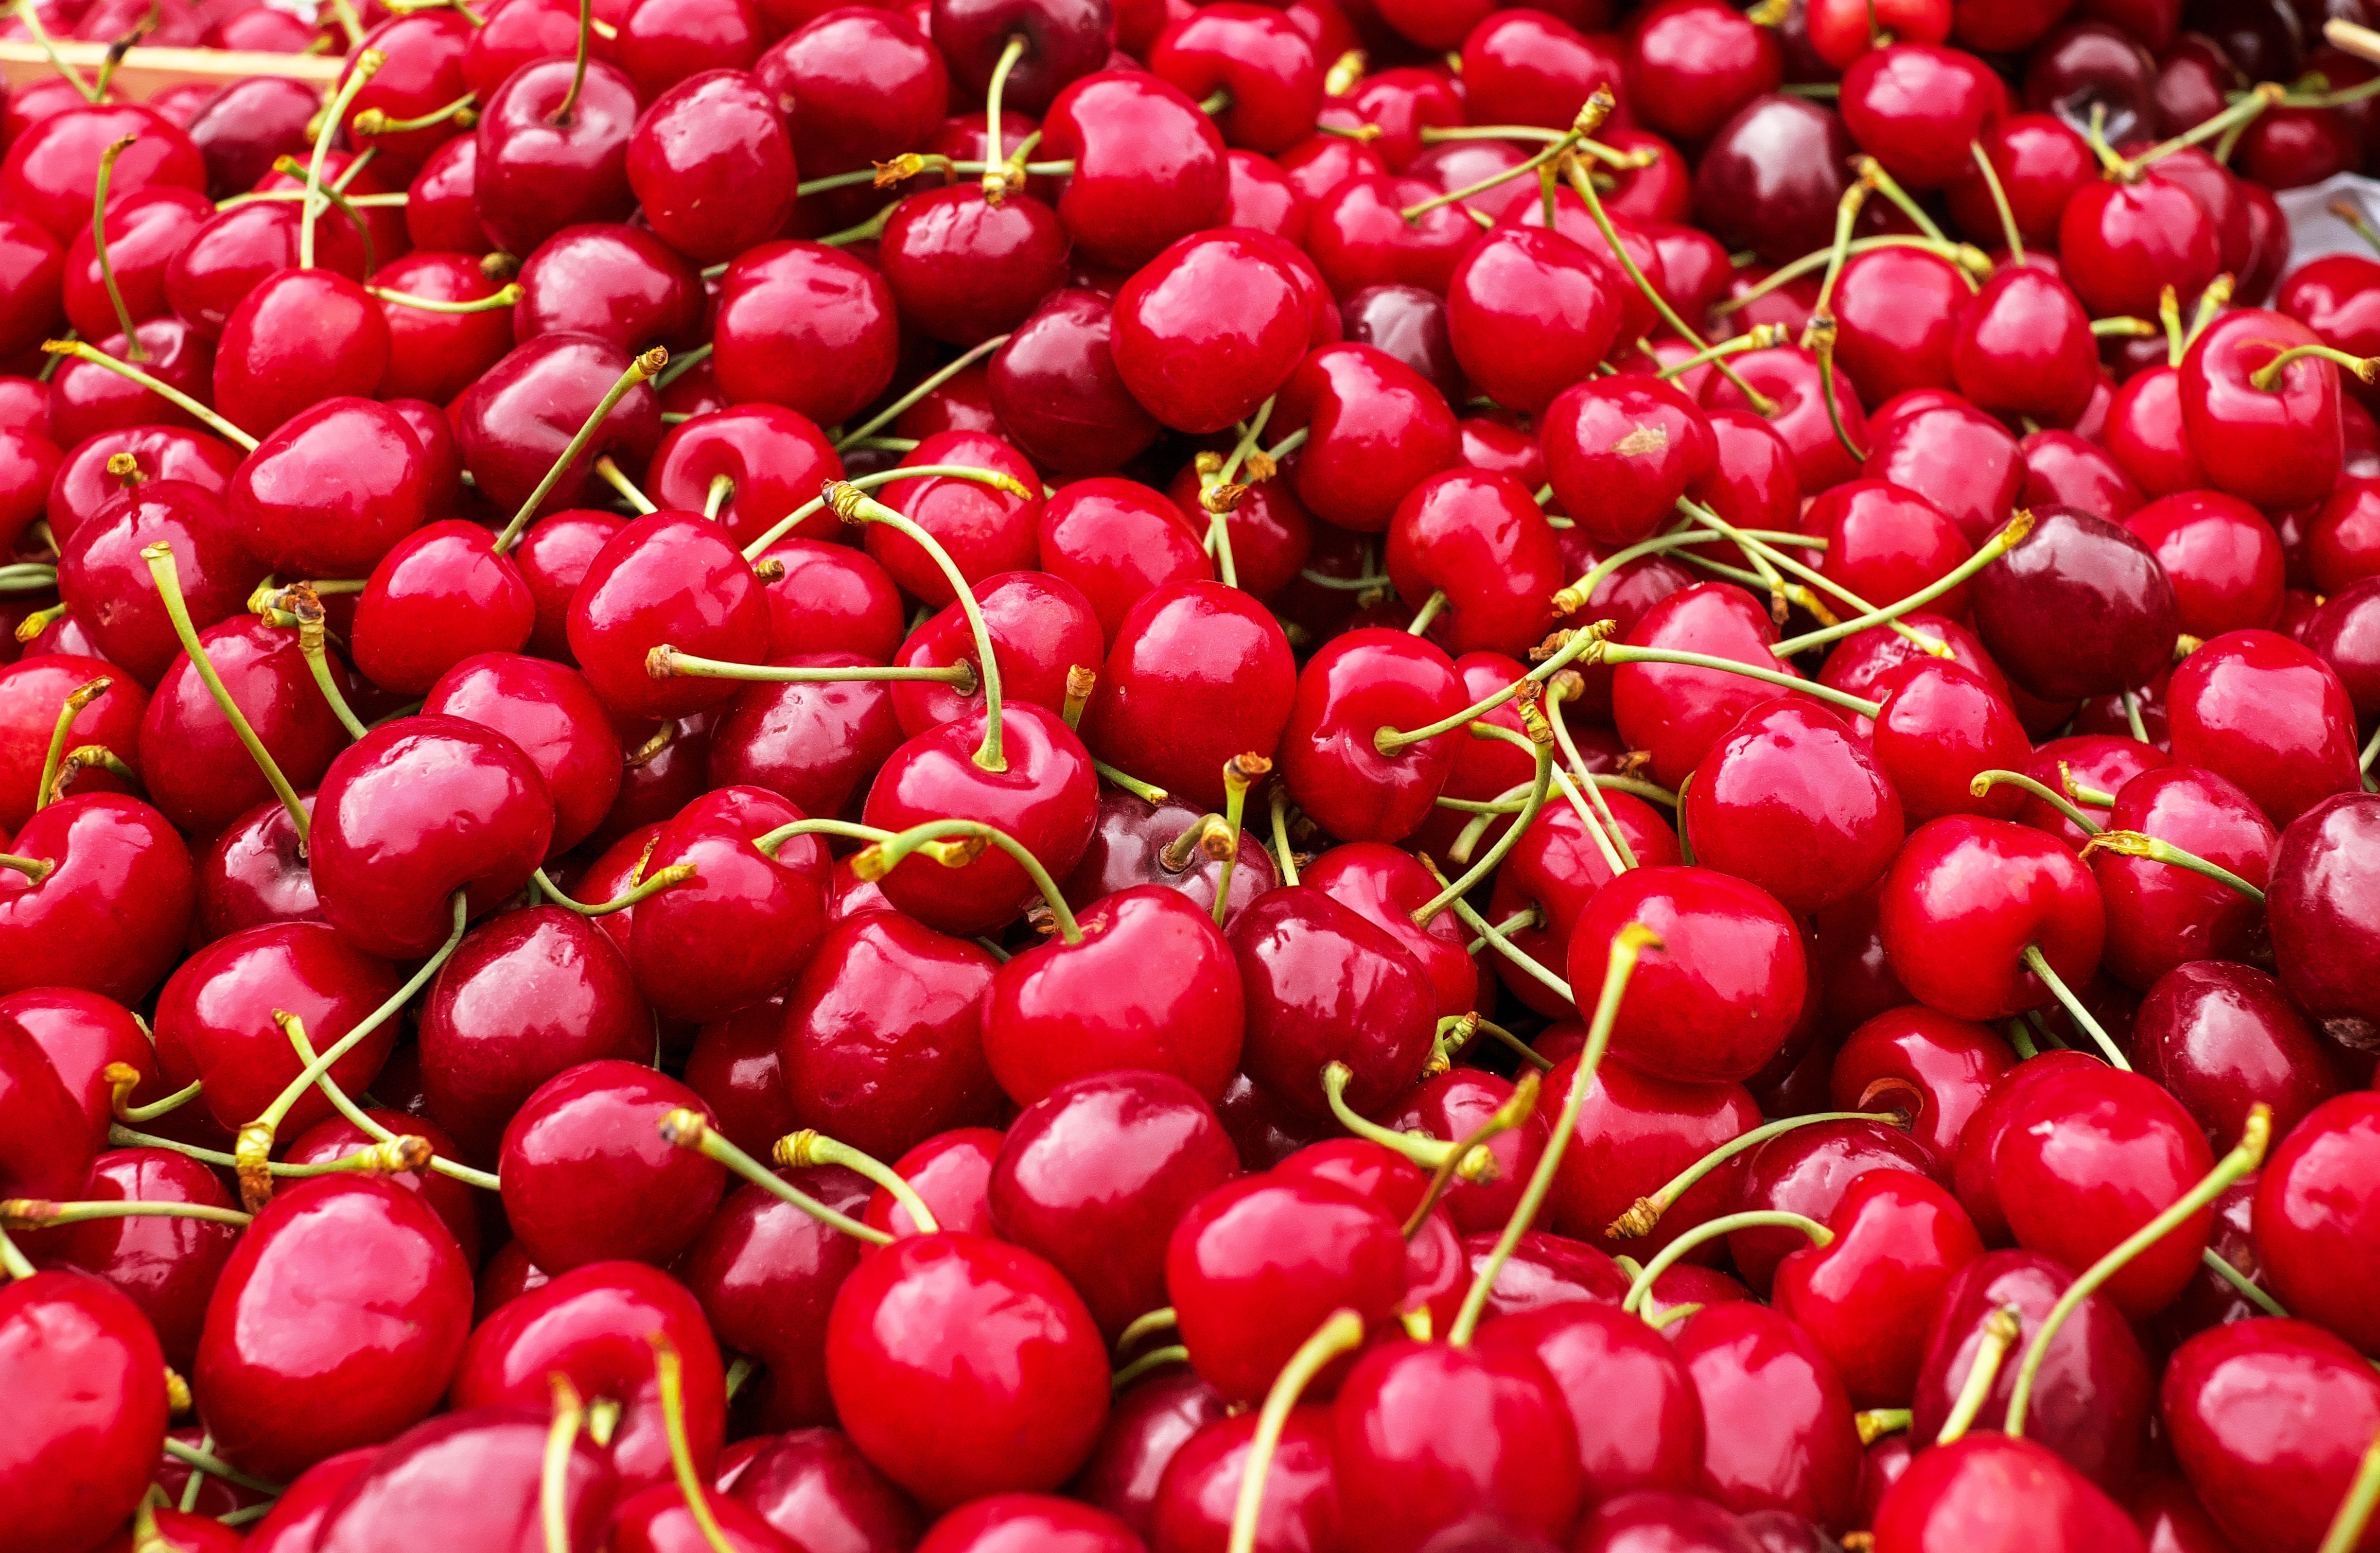
plant, fruit, berry, flower, food, red, produce, shrub, cherry, cherries, rose hip, flowering plant, rose family, fruity, acerola, malpighia, lingonberry, sweet cherries, heart cherries, land plant, zante currant, pink peppercorn